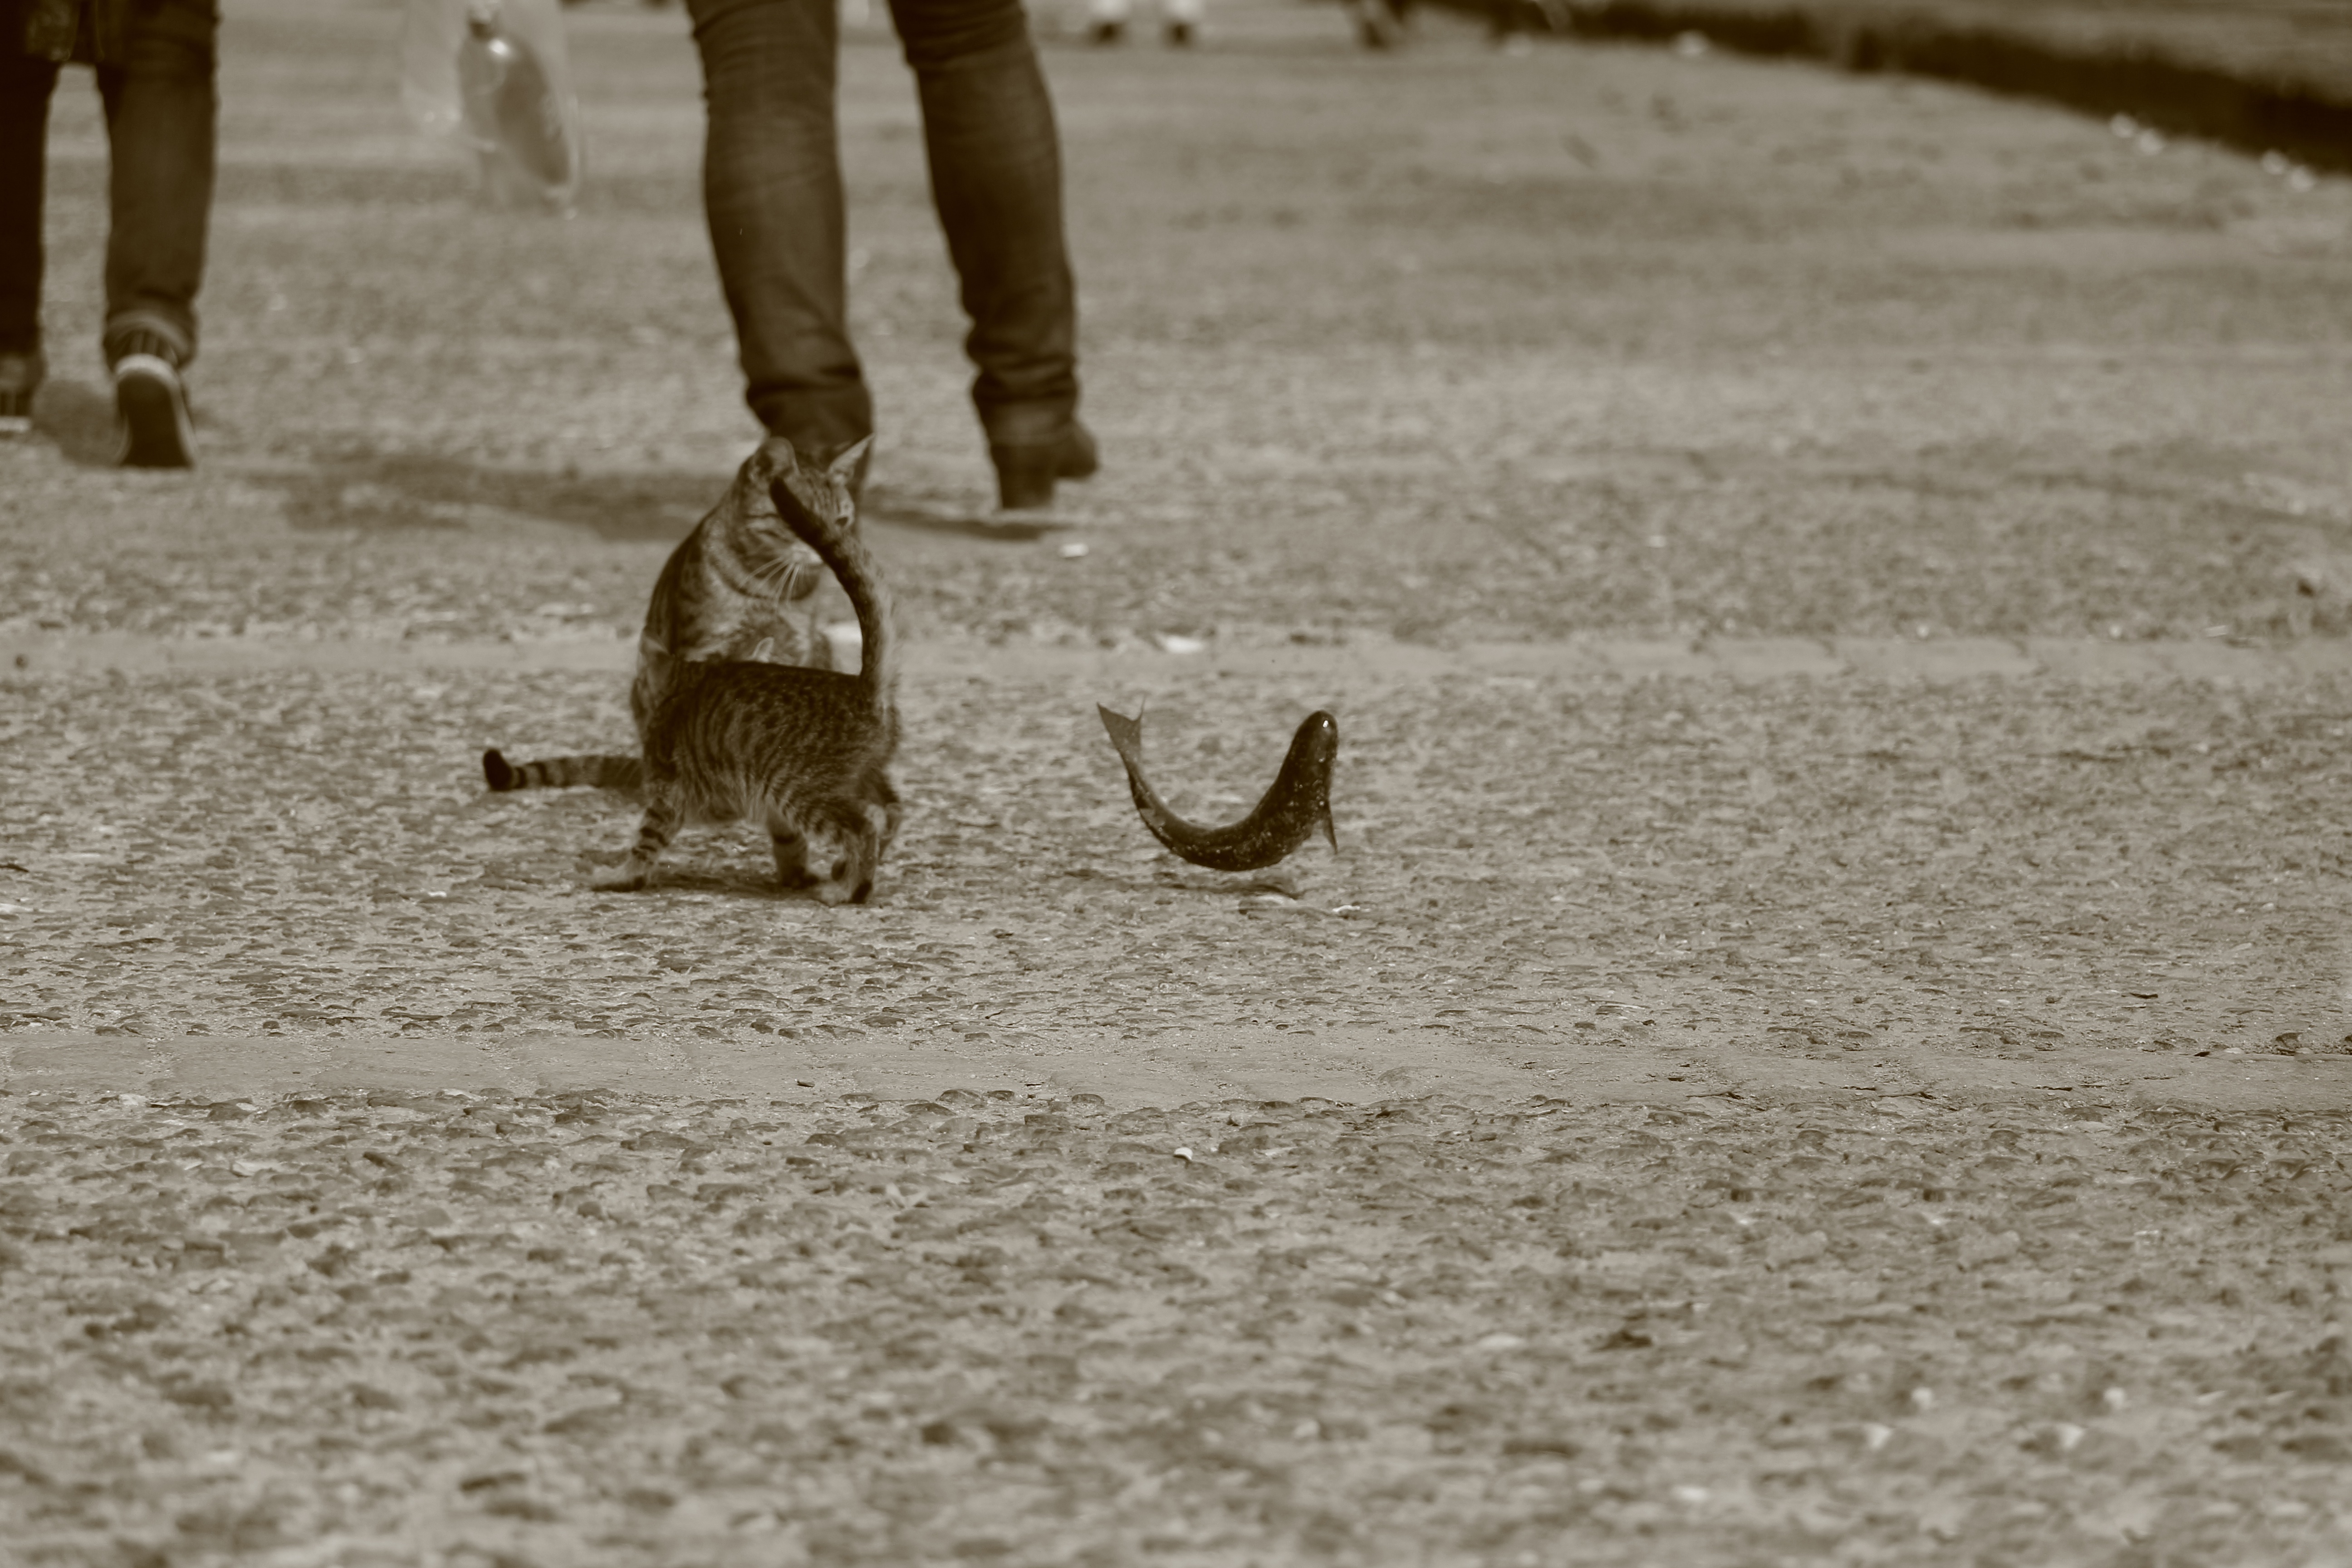
sand, snow, dog, mammal, dog like mammal